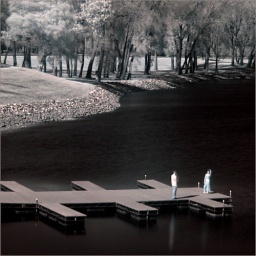
A couple out at the lake taking photos of one another. (She's wearing a solid black outfit, by the way.)